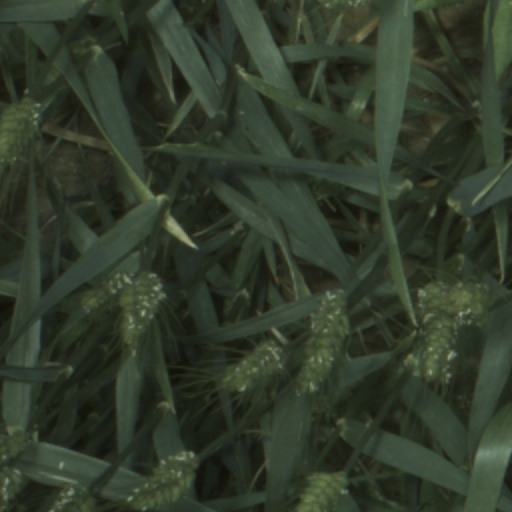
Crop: wheat